Marcel Sabourin

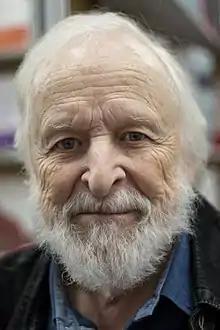

Marcel Sabourin, OC (born March 25, 1935) is a Canadian actor and writer from Quebec. He is most noted for his role as Abel Gagné, the central character in Jean Pierre Lefebvre's trilogy of "Don't Let It Kill You (Il ne faut pas mourir pour ça)", "The Old Country Where Rimbaud Died (Le Vieux pays où Rimbaud est mort)" and "Now or Never (Aujourd'hui ou jamais)", and his performance as Professor Mandibule in the children's television series "Les Croquignoles" and "La ribouldingue".